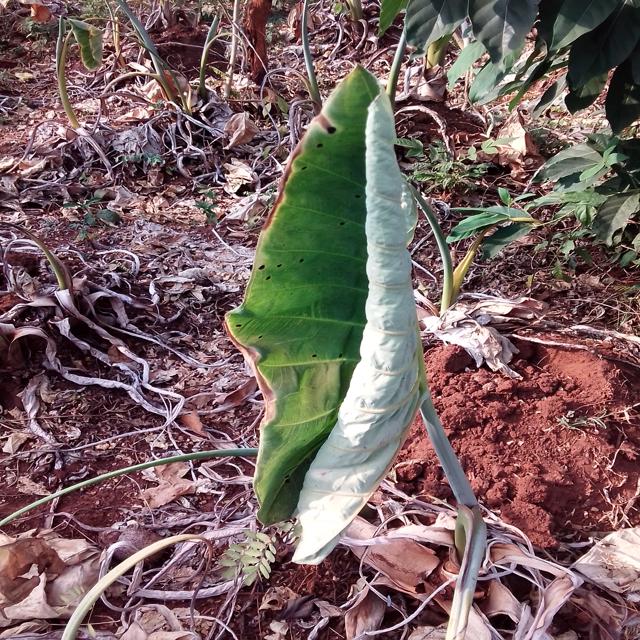
Label: Early_Blight